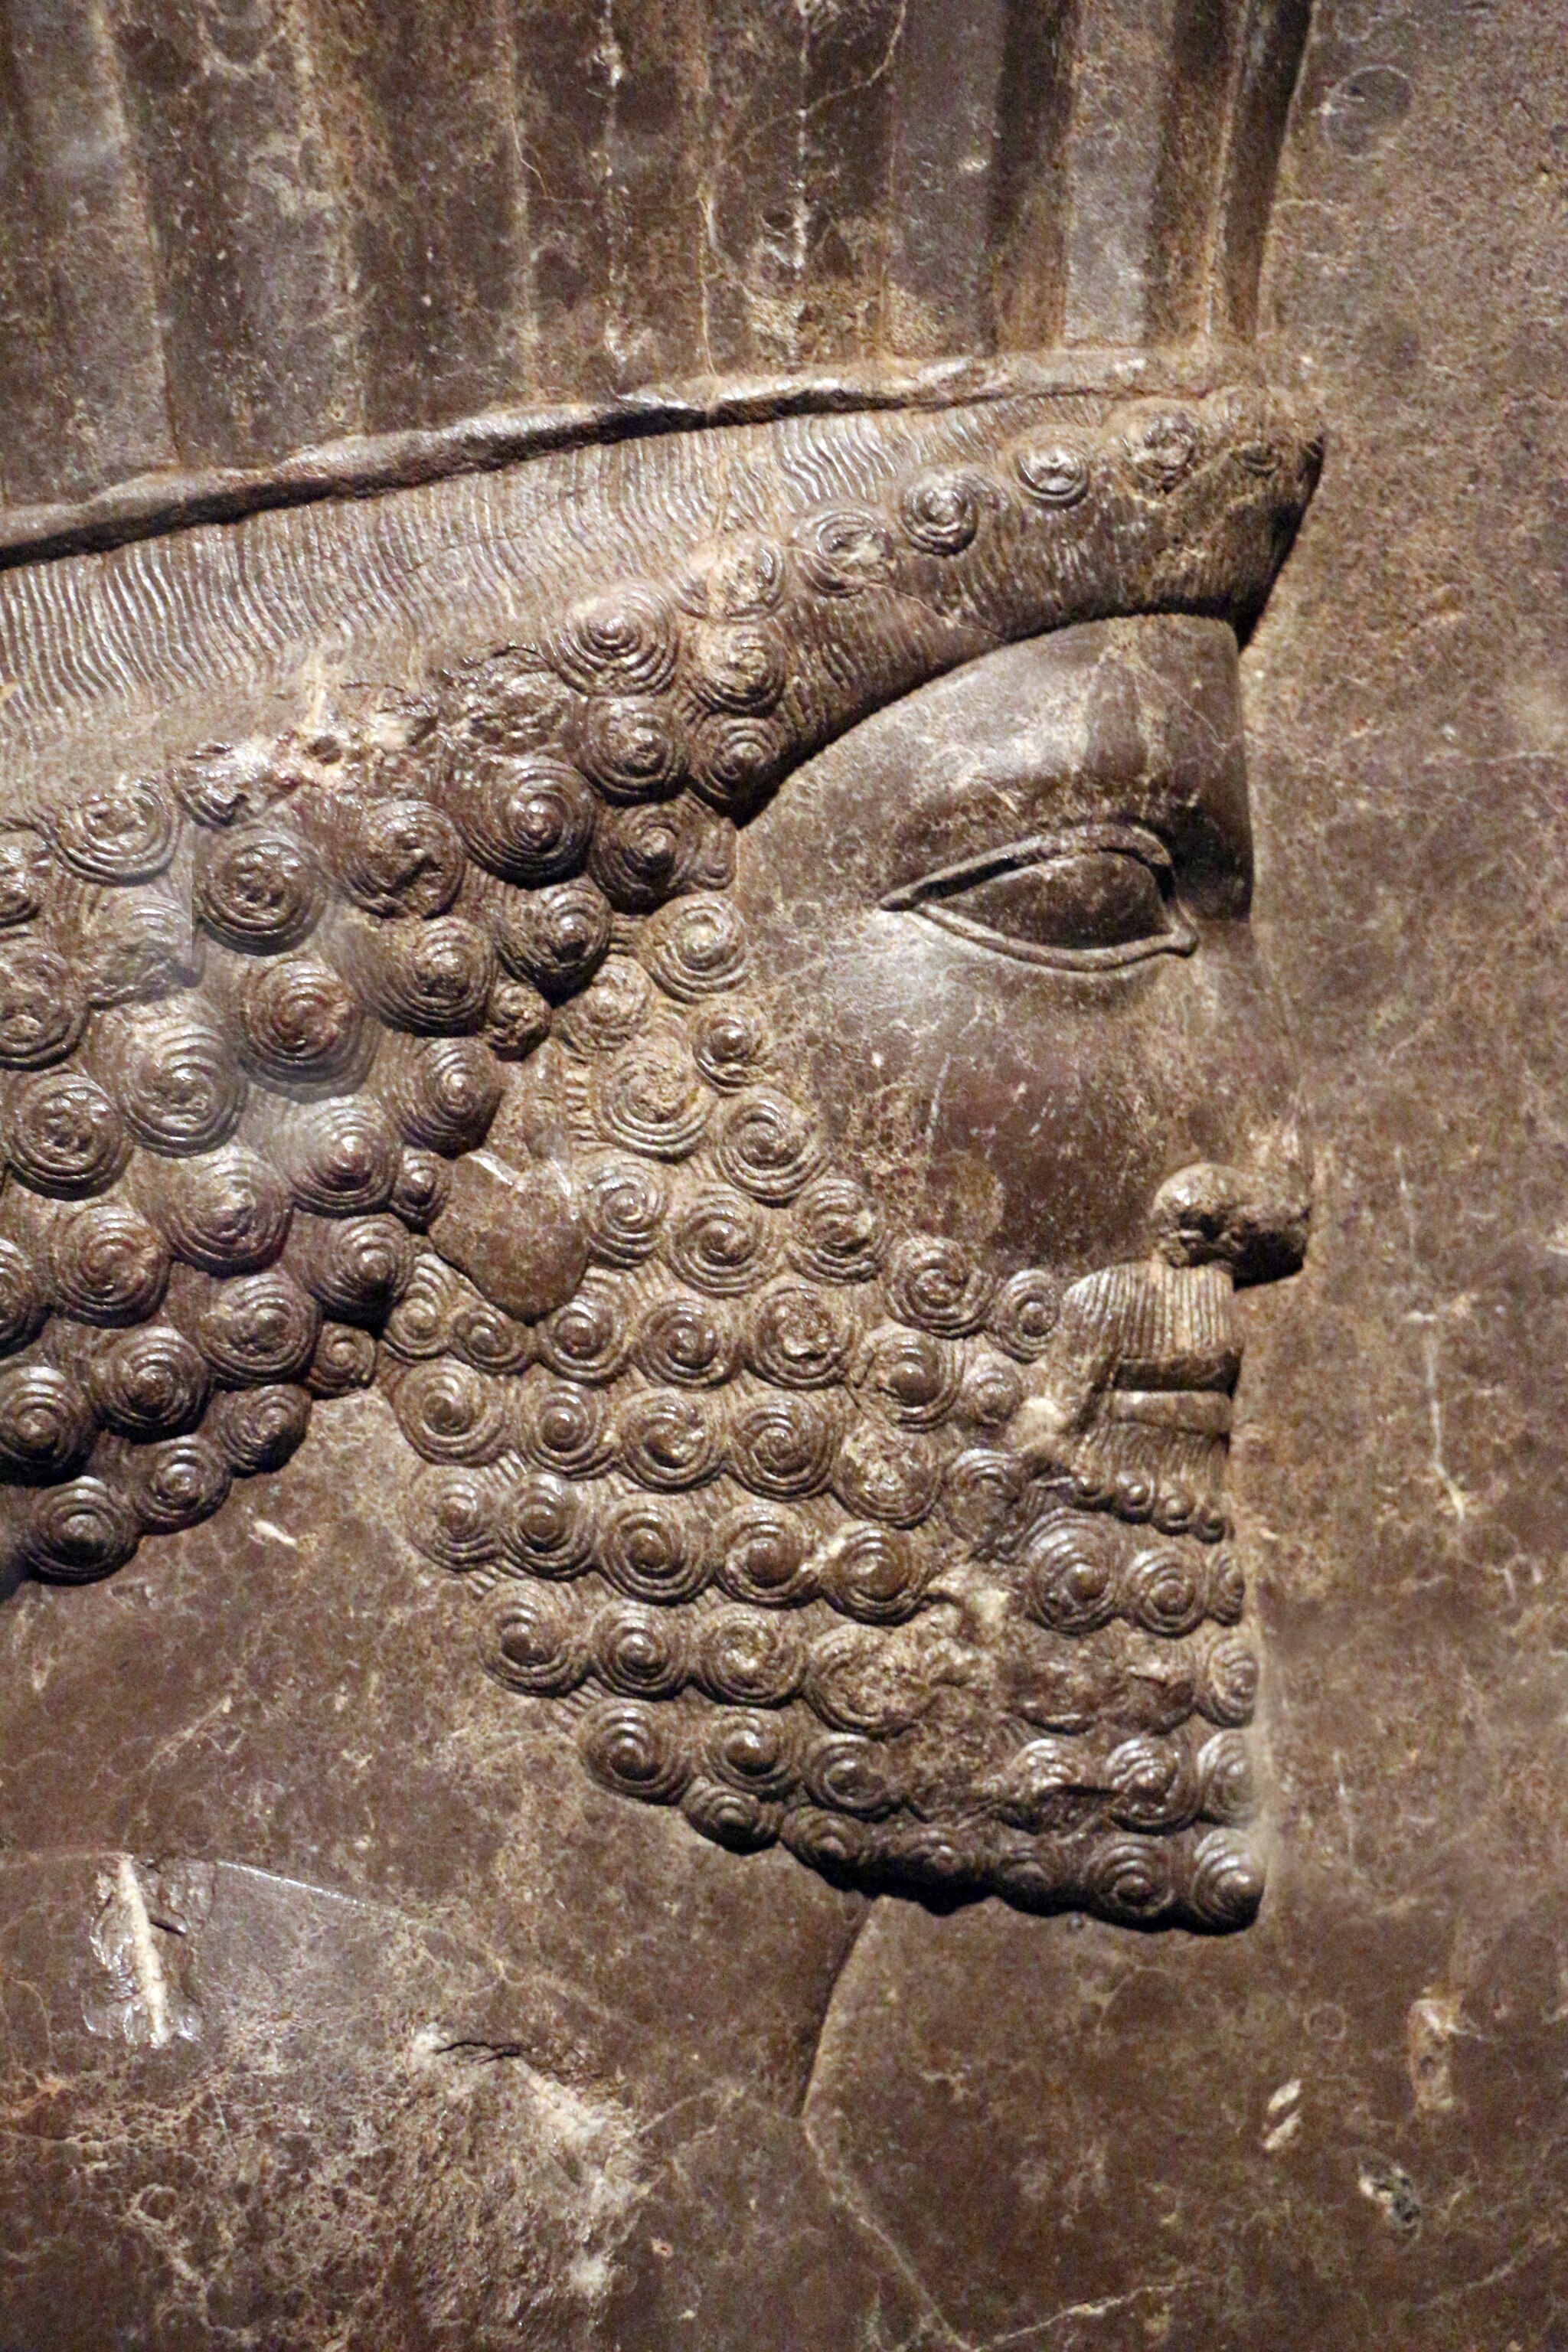
Title: Periodo achemenide, rilievo con guardia persiana, da persepoli, 480 ac ca. 02
Description: Near Eastern antiquities in the Cincinnati Art Museum
Date: 2016-11-04 00:23:50
Categories: Reliefs from Assyria, Self-published work, Photographs by User:Sailko, All media supported by Wikimedia CH, Images by Sailko - Supported by Wikimedia CH, Photographs of antiquities by User:Sailko - Sculptures, Reliefs from Persepolis, Near Eastern antiquities in the Cincinnati Art Museum